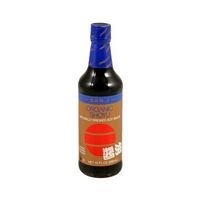
Item Name: San - J Shoyu Soy Sauce - Organic - Case of 6 - 10 Fl oz.
Value: 60.0
Unit: Fl Oz

Price: 32.62